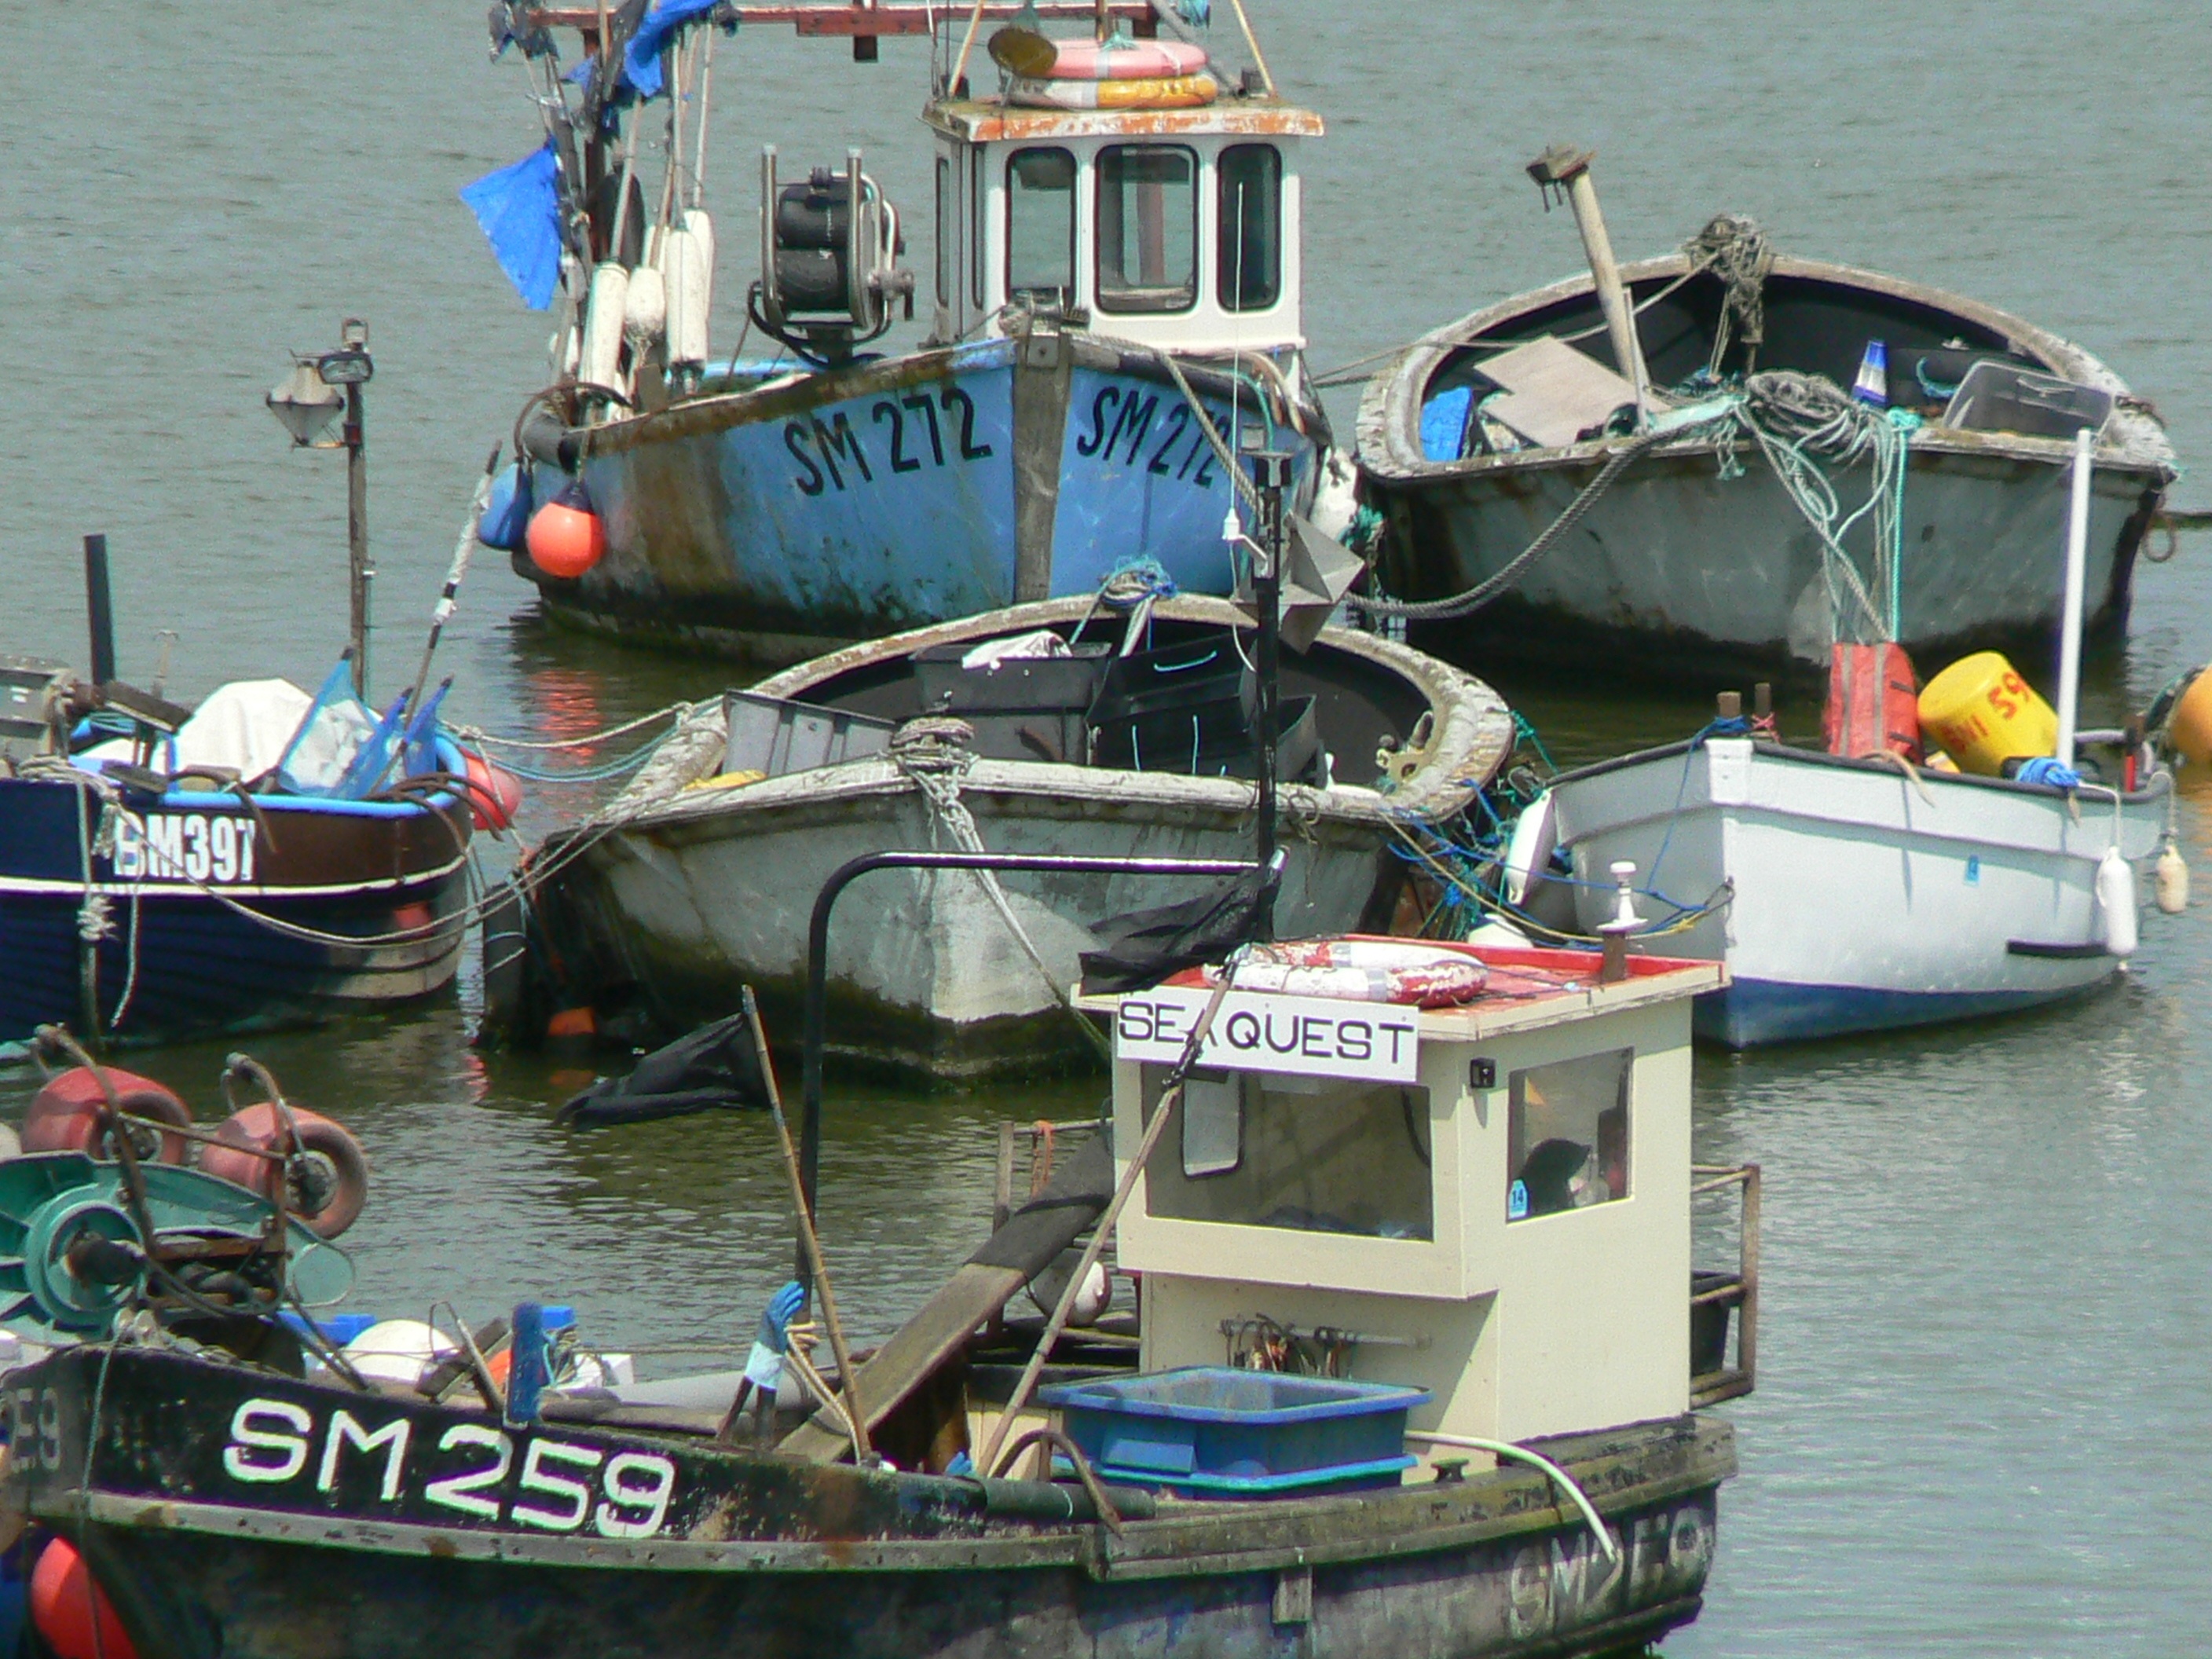
sea, boat, vessel, vehicle, fishing, harbor, waterway, ferry, boating, boats, commercial, tugboat, watercraft, fishing vessel, pilot boat, fishing trawler